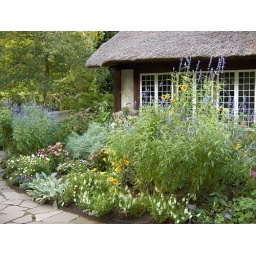
Taller side of the flower bed in the Cottage Garden